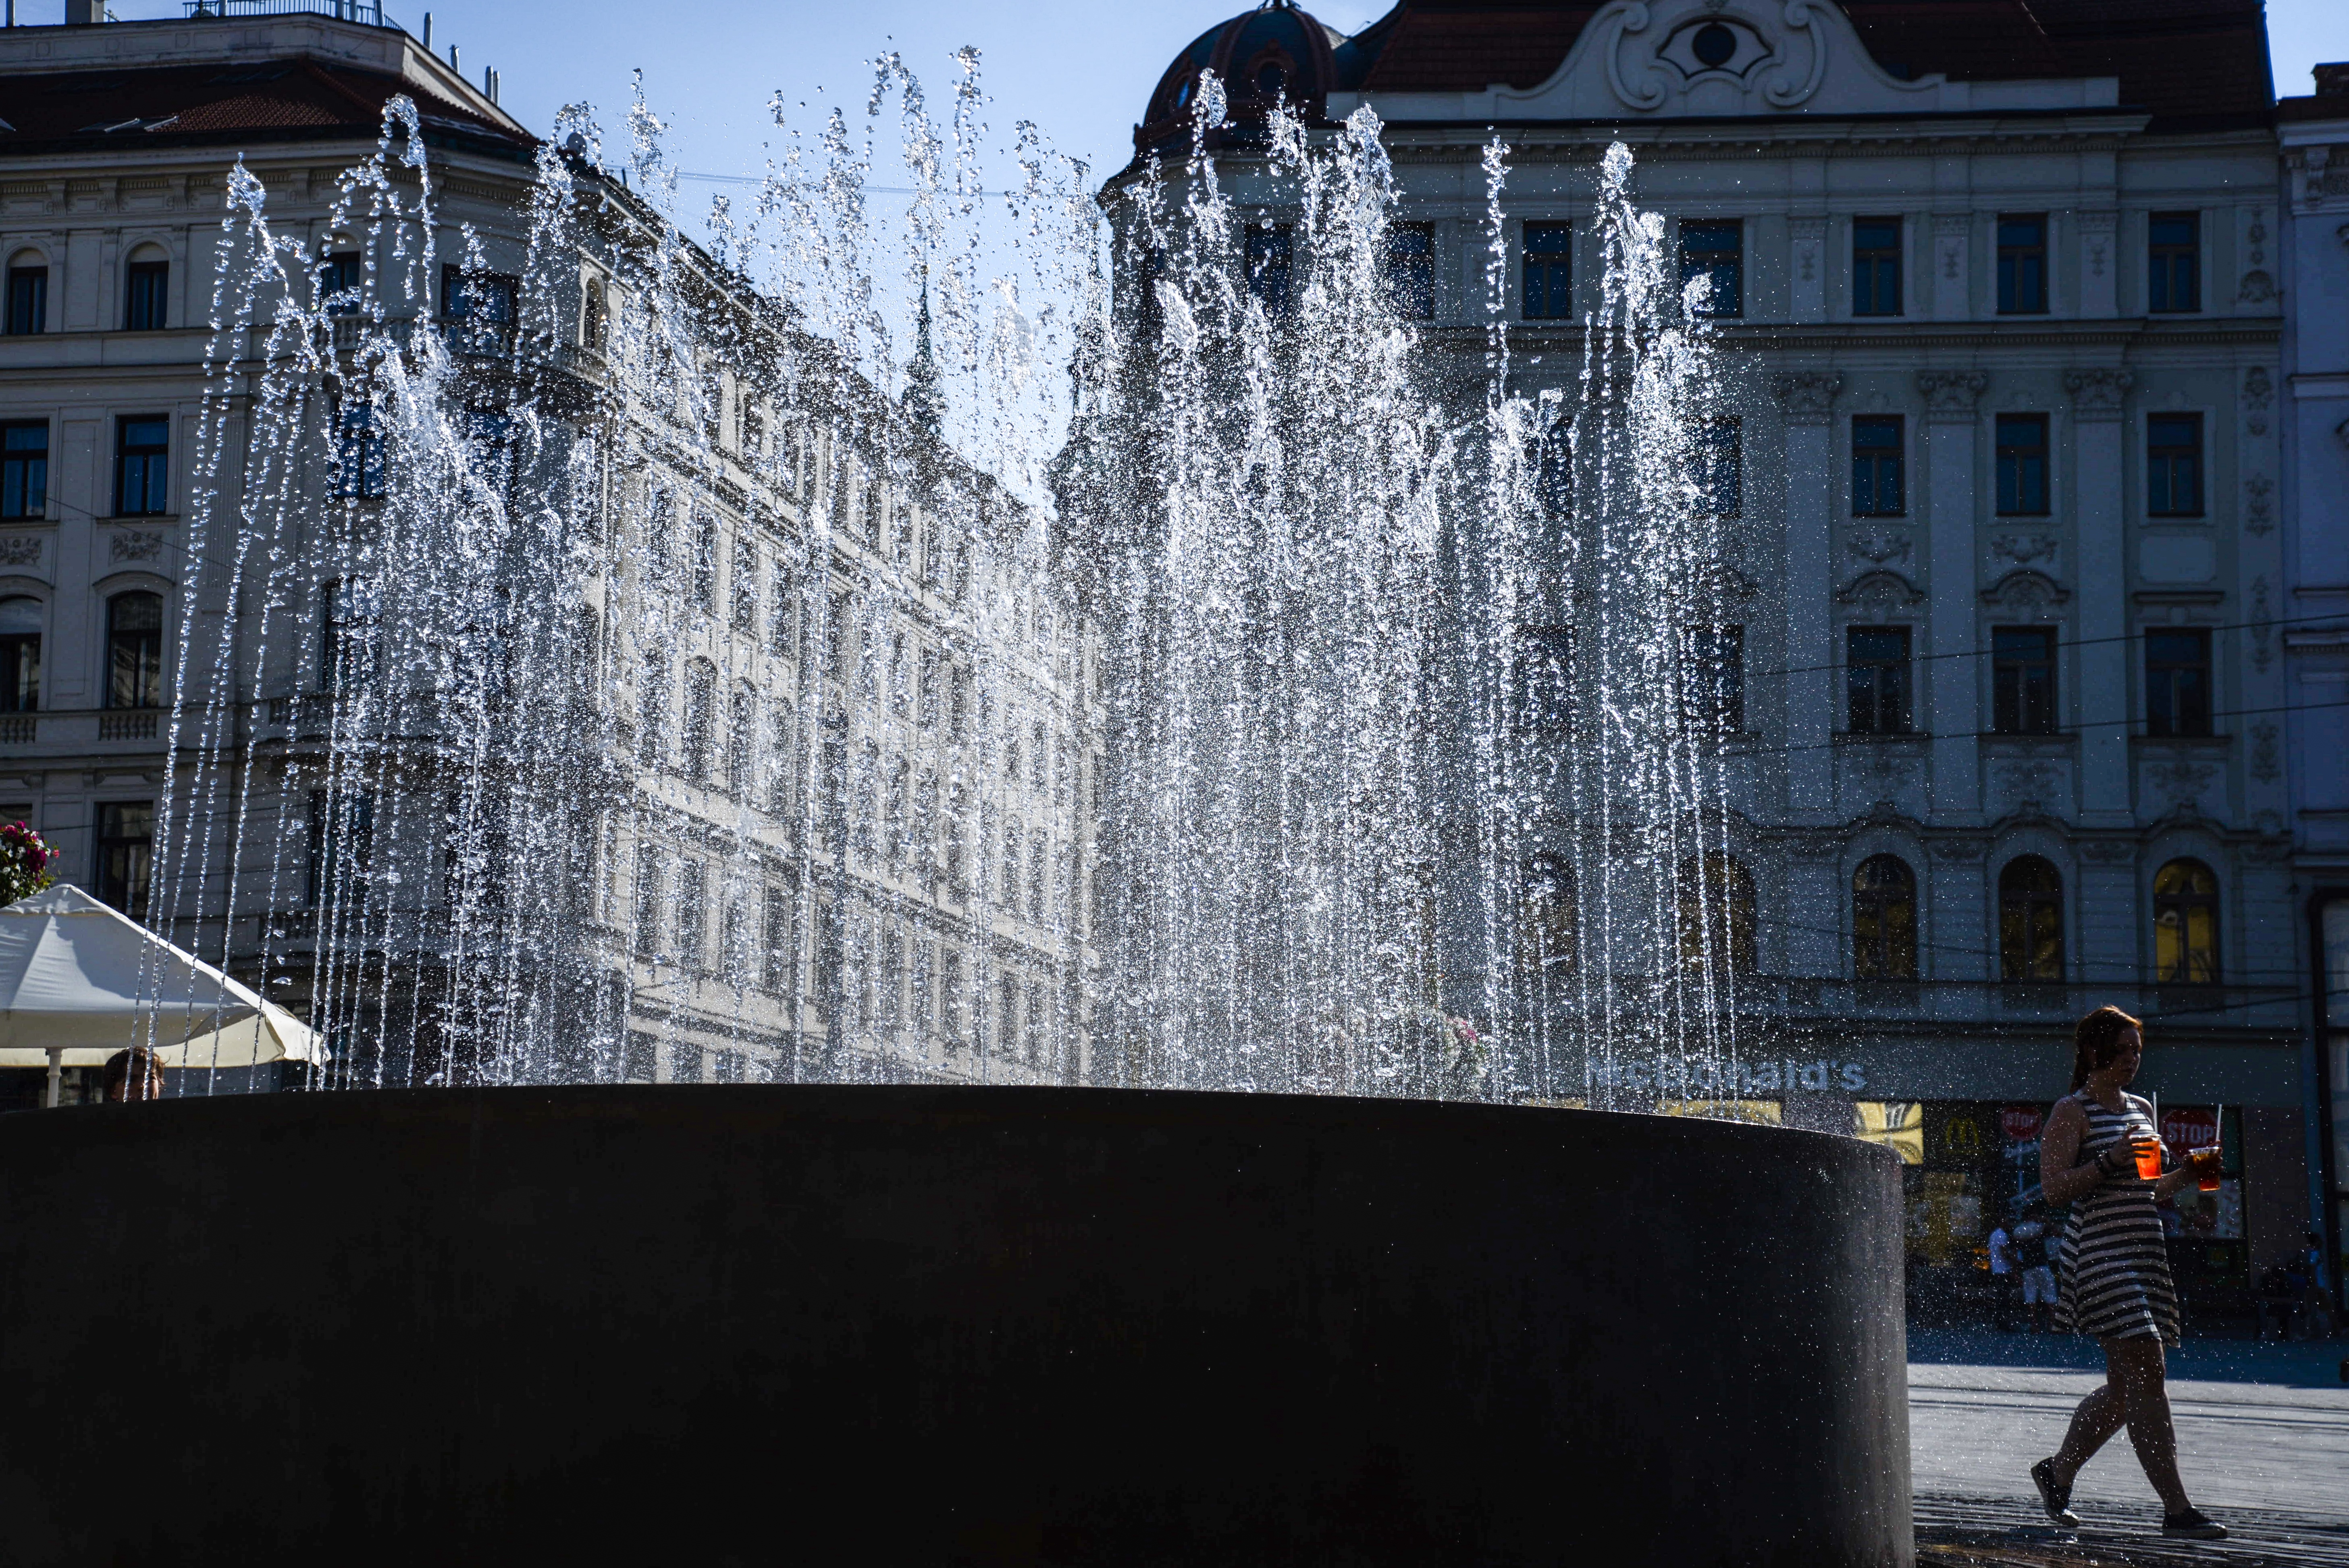
water, outdoor, snow, winter, architecture, girl, city, downtown, summer, reflection, splash, spray, park, landmark, garden, leisure, smiling, waterway, thirsty, face, fun, happiness, drinking, hot, fountain, day, drinks, enjoyment, casual, water feature, urban area